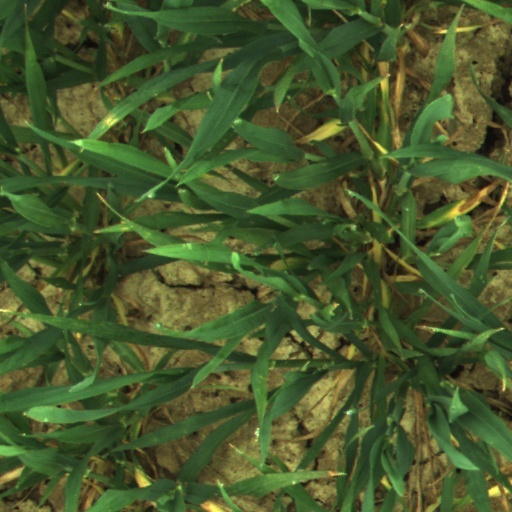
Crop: wheat